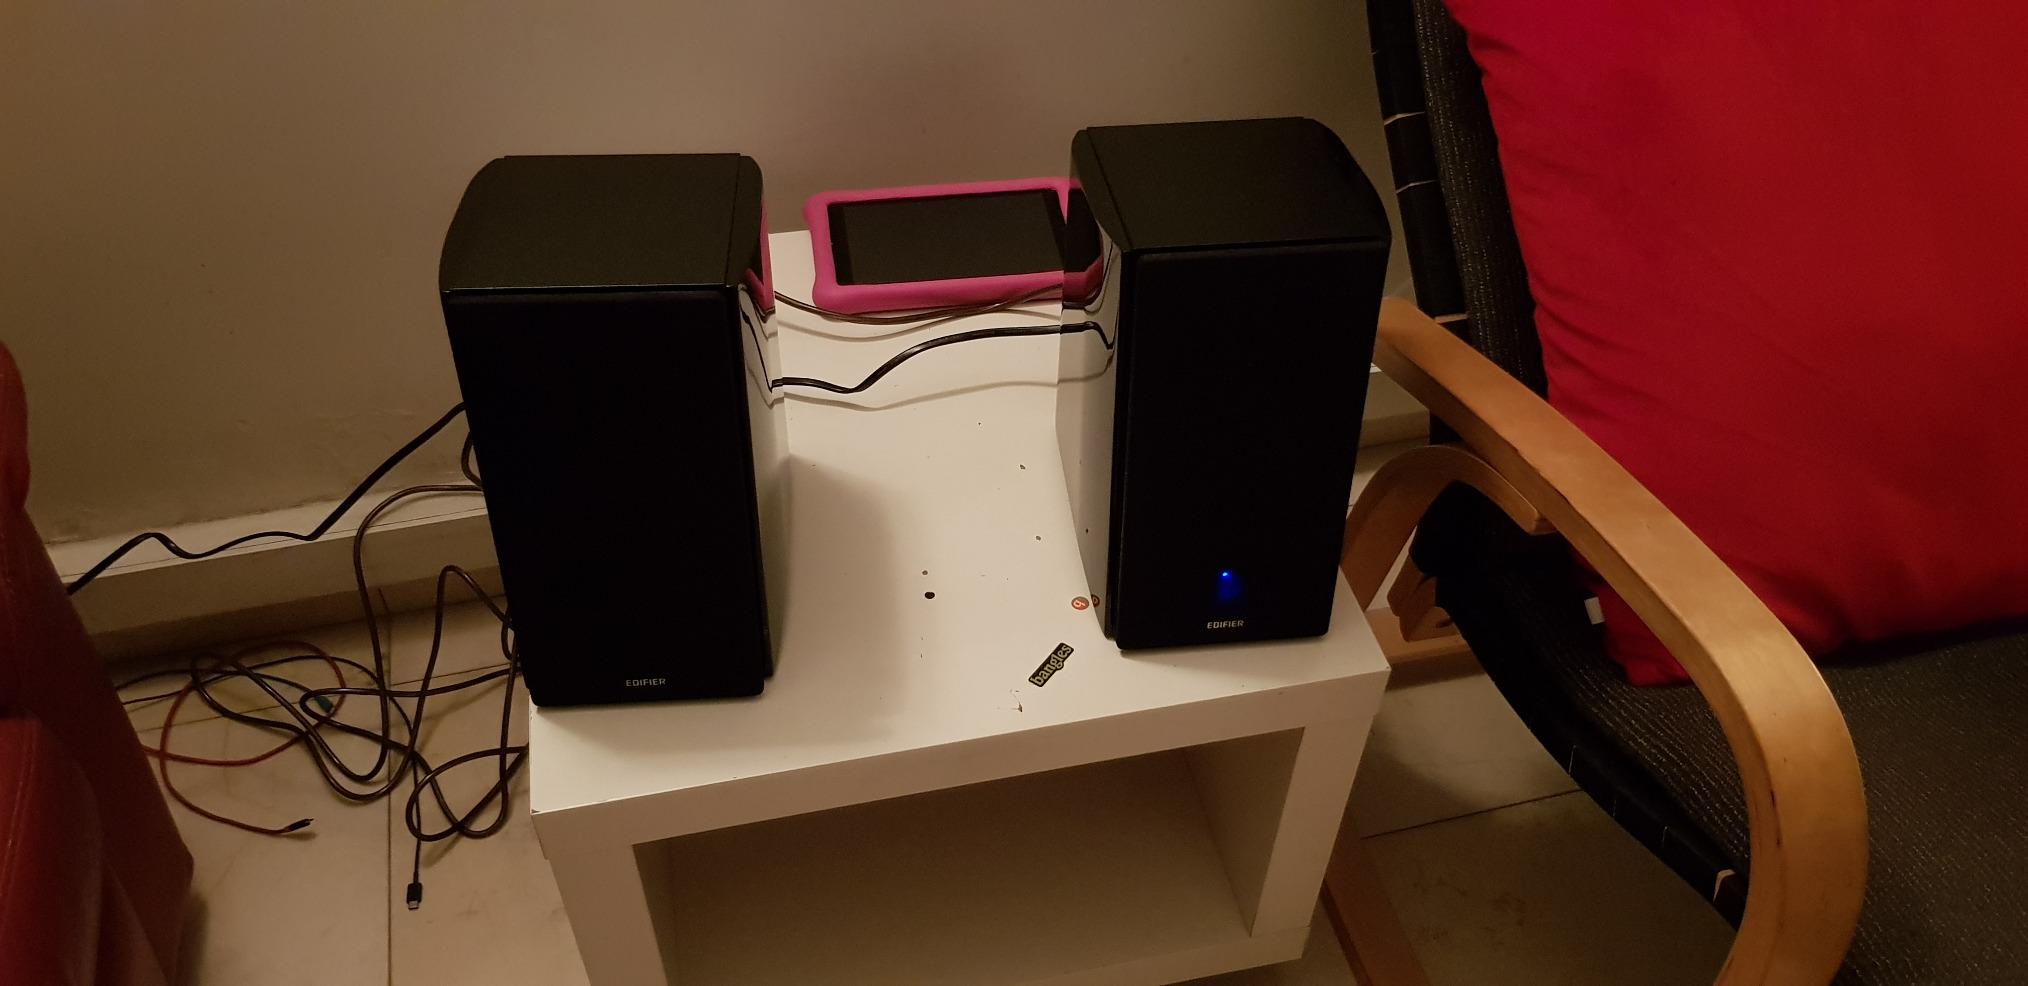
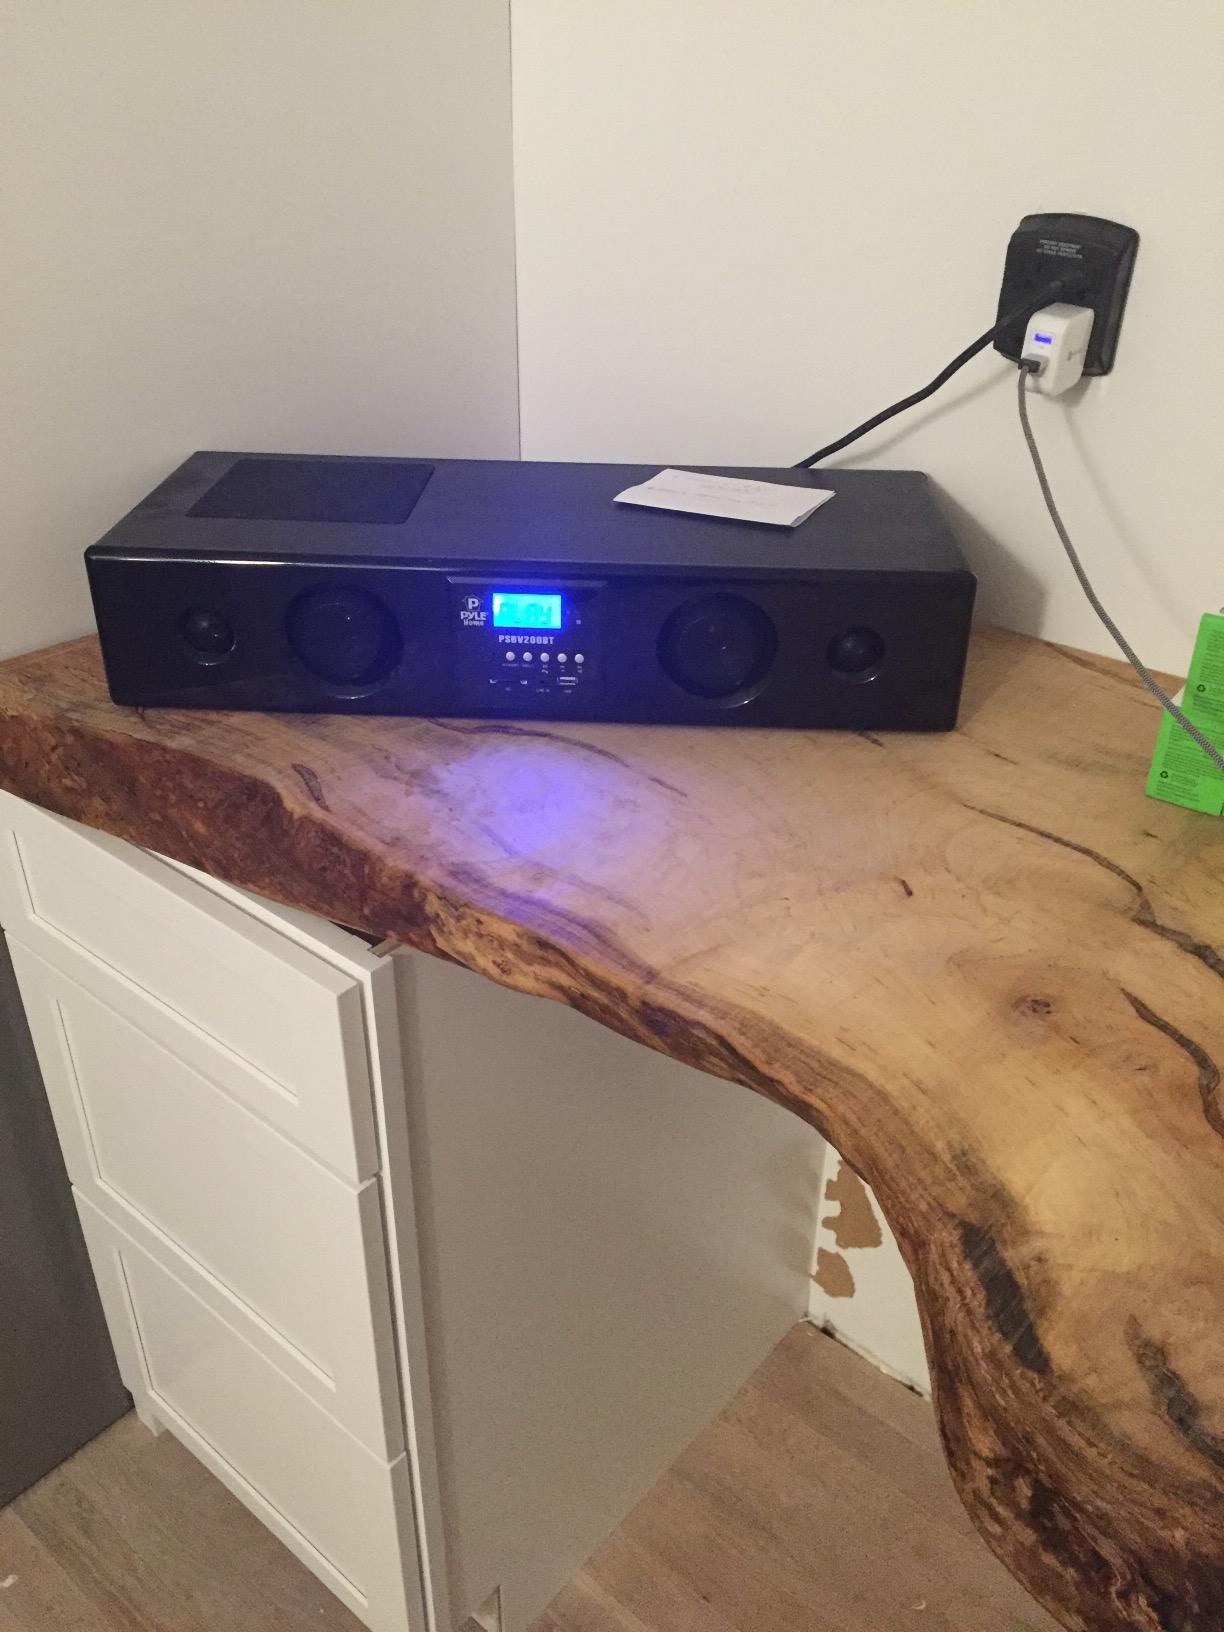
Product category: speaker
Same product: no